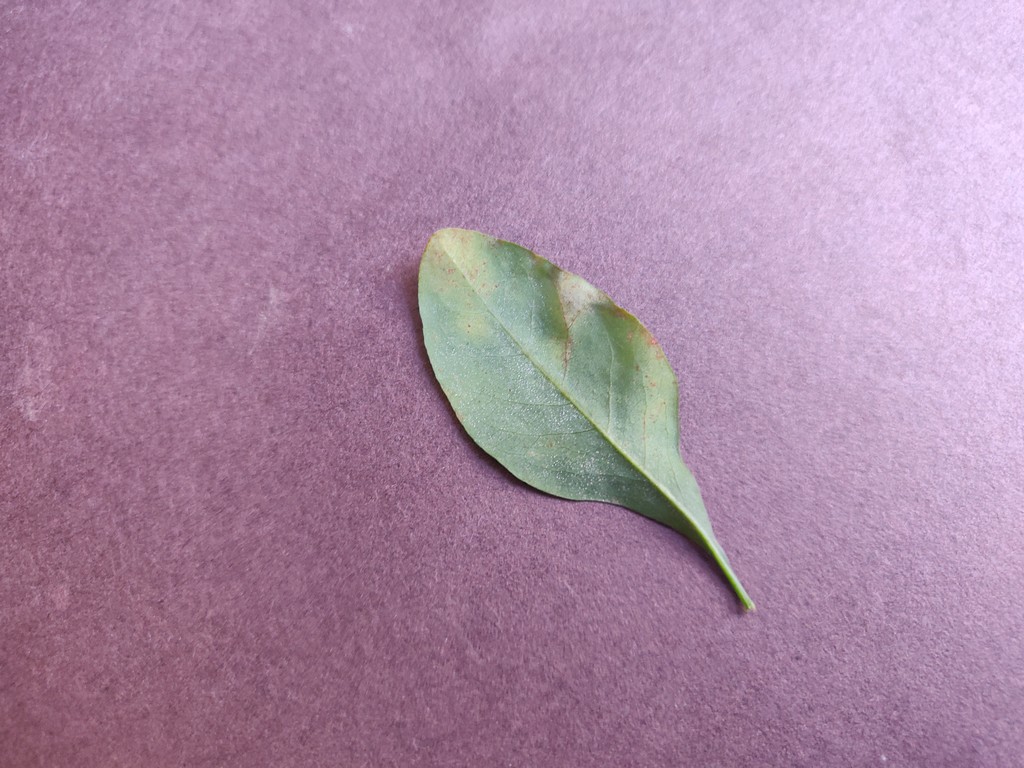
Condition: Unhealthy
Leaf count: single
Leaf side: back